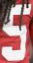
Number: 5